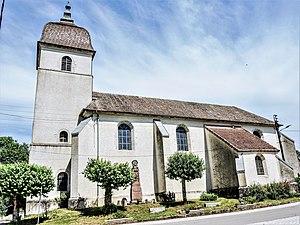
Eglise de Moncey